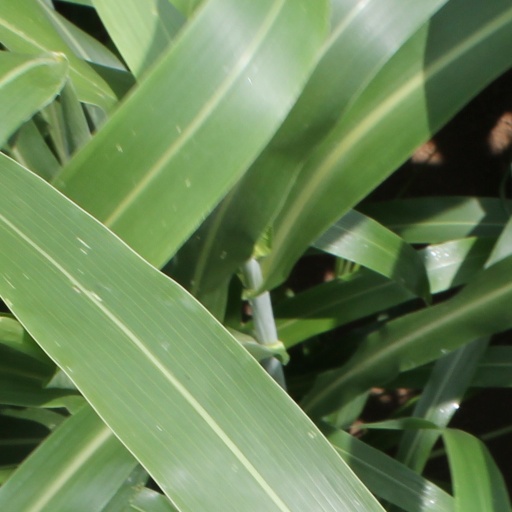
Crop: sorghum